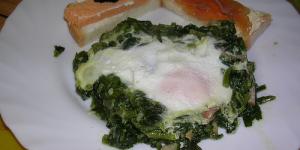
huevos florentina